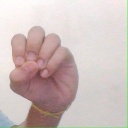
अक्षर: उ